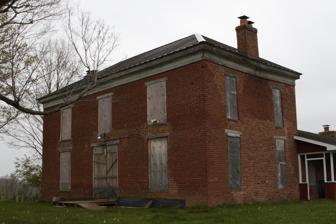
Building: Deitz Farm
Country: United States of America
Year built: 1840
Historic house in West Virginia, United States United States historic place Deitz Farm U.S. National Register of Historic Places U.S. Historic district Show map of West Virginia Show map of the United States Location Junction of County Routes 28 and 60/32, near Meadow Bluff, West Virginia Coordinates 37°54′34″N 80°40′10″W / 37.90944°N 80.66944°W / 37.90944; -80.66944 Area 96 acres (39 ha) Built 1861 Architectural style Greek Revival NRHP reference No. 92000304 Added to NRHP April 17, 1992 Deitz Farm , also known as General Robert E. Lee Headquarters, is a national historic district located near Meadow Bluff , Greenbrier County, West Virginia .  The house was built about 1840, and is a two-story side gabled red brick residence in the Greek Revival style.  It features a three bay, one-story wooden porch across the front of the house. Also on the property are two contributing wooden outbuildings and earthworks associated with the property's role as General Robert E. Lee Headquarters during the American Civil War . The trench-like earthwork were built by the Confederates in 1861.  On September 21, 1861, Confederate General Robert E. Lee arrived at Meadow Bluff and assumed command of the Confederate forces then operating in the area under General John B. Floyd . Lee and Floyd occupied the Deitz House as headquarters for two days, at which time he moved his camp to Big Sewell Mountain . Lee returned to the Deitz farm on October 21, remaining until October 29.  During the War, the property was used as a camp for both Confederate and Union forces and the house used as a military hospital and command center.  In addition, the property contains the burial site of a number of soldiers who died here during the War. It was listed on the National Register of Historic Places in 1992. References